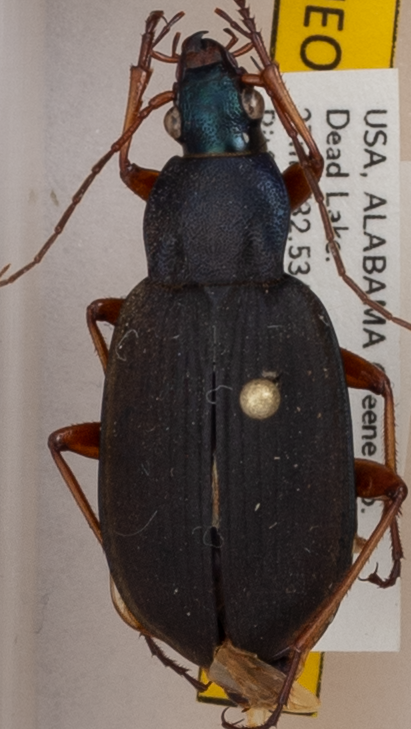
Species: Chlaenius erythropus
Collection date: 2017-08-08
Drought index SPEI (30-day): -0.39
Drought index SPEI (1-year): -0.17
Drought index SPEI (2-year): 0.03